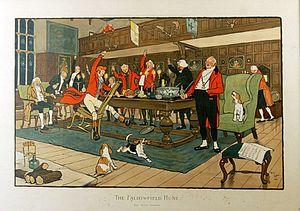
Cecil Charles Windsor Aldin, né le 28 avril 1870 à Slough et mort le 6 janvier 1935 à Londres, est un peintre animalier et illustrateur humoristique anglais.